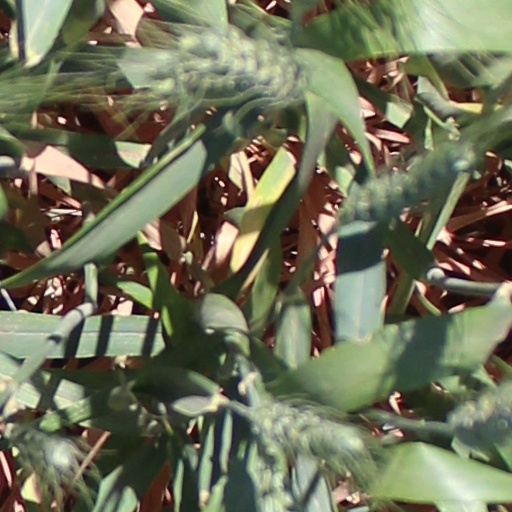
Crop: wheat